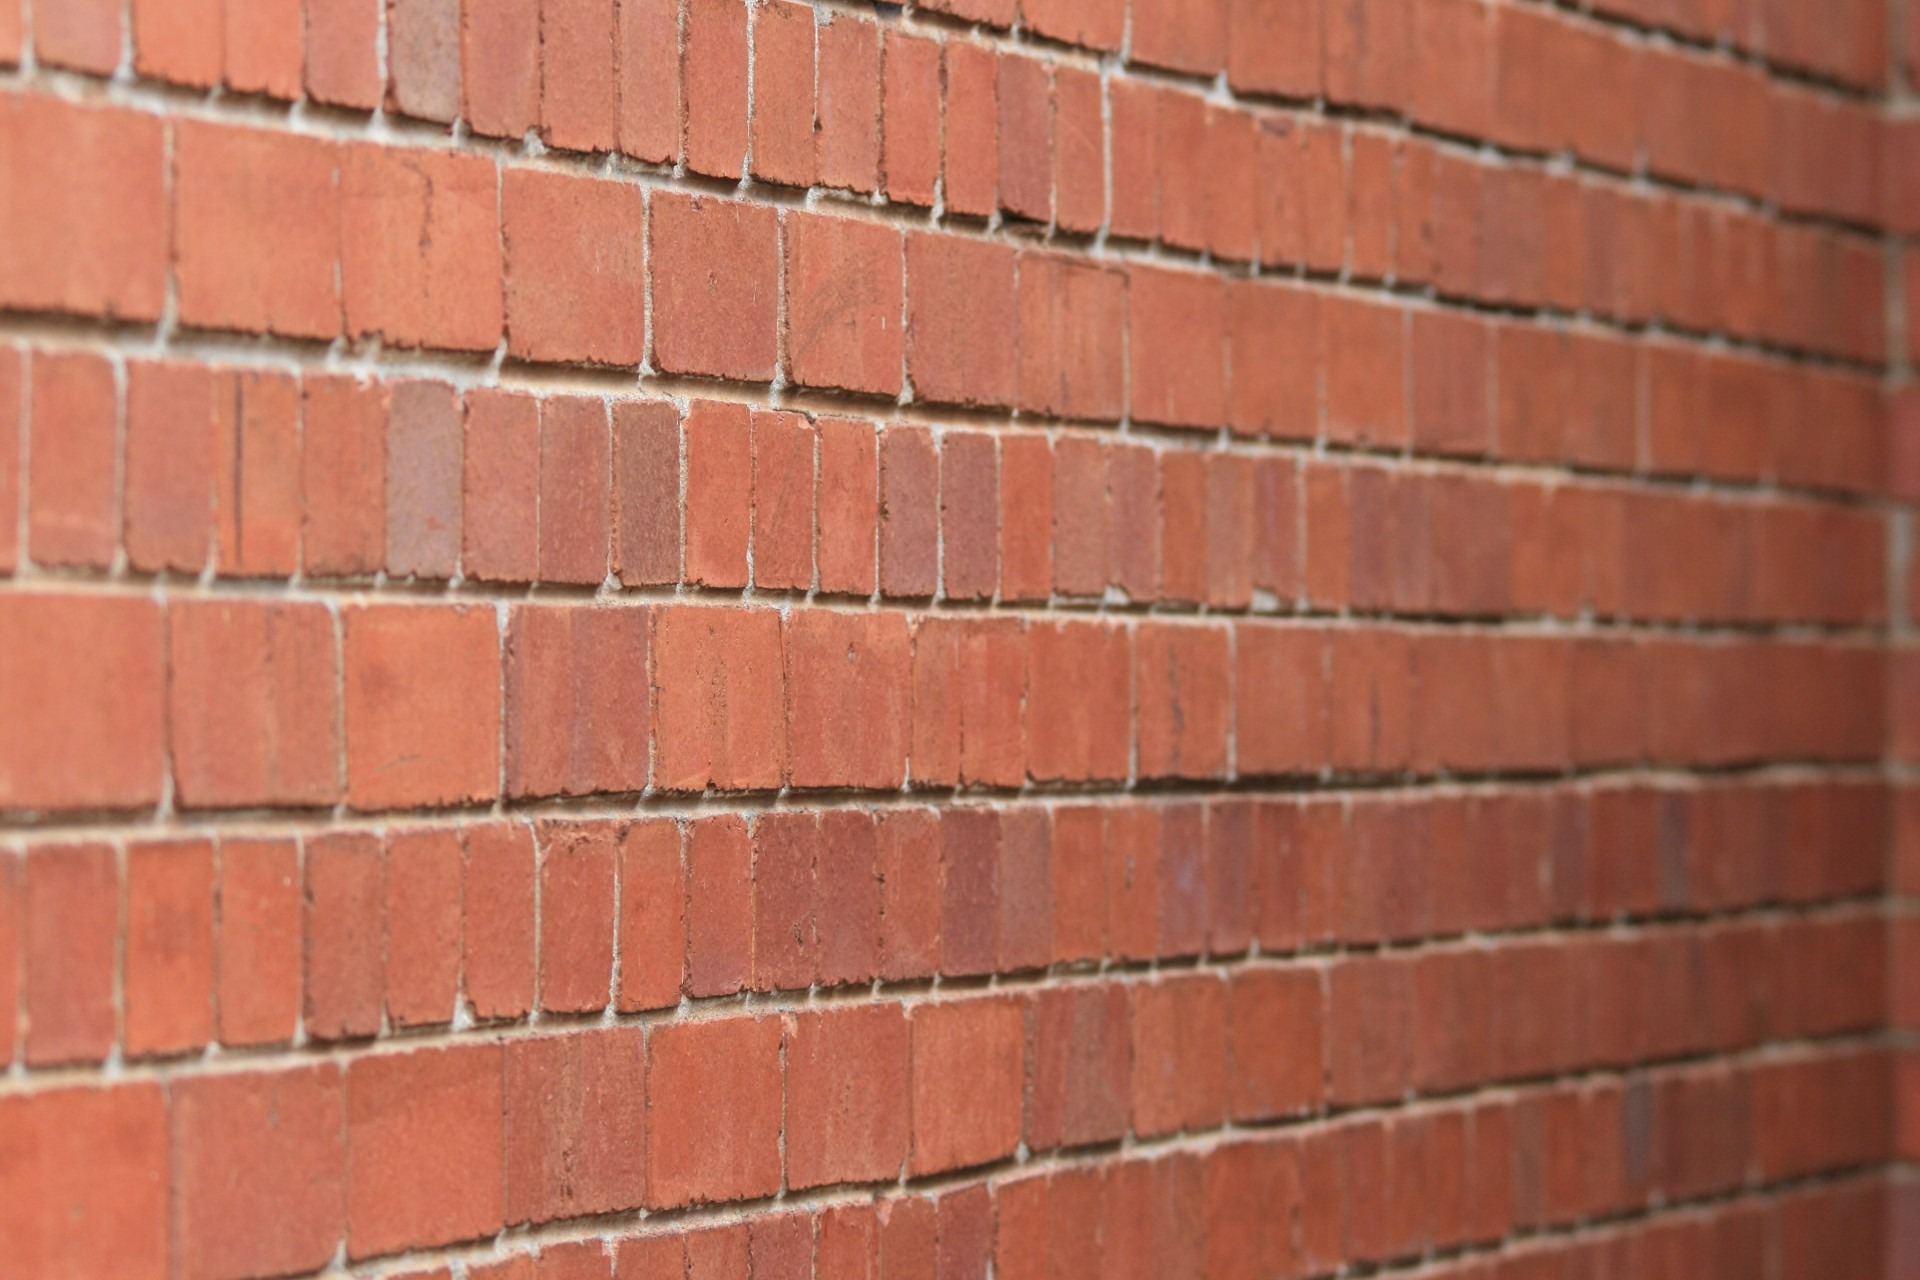
architecture, wood, floor, building, wall, construction, pattern, red, exterior, brick, material, surface, block, textured, design, hardwood, rows, brickwall, stonework, brickwork, masonry, stonewall, flooring, wood stain